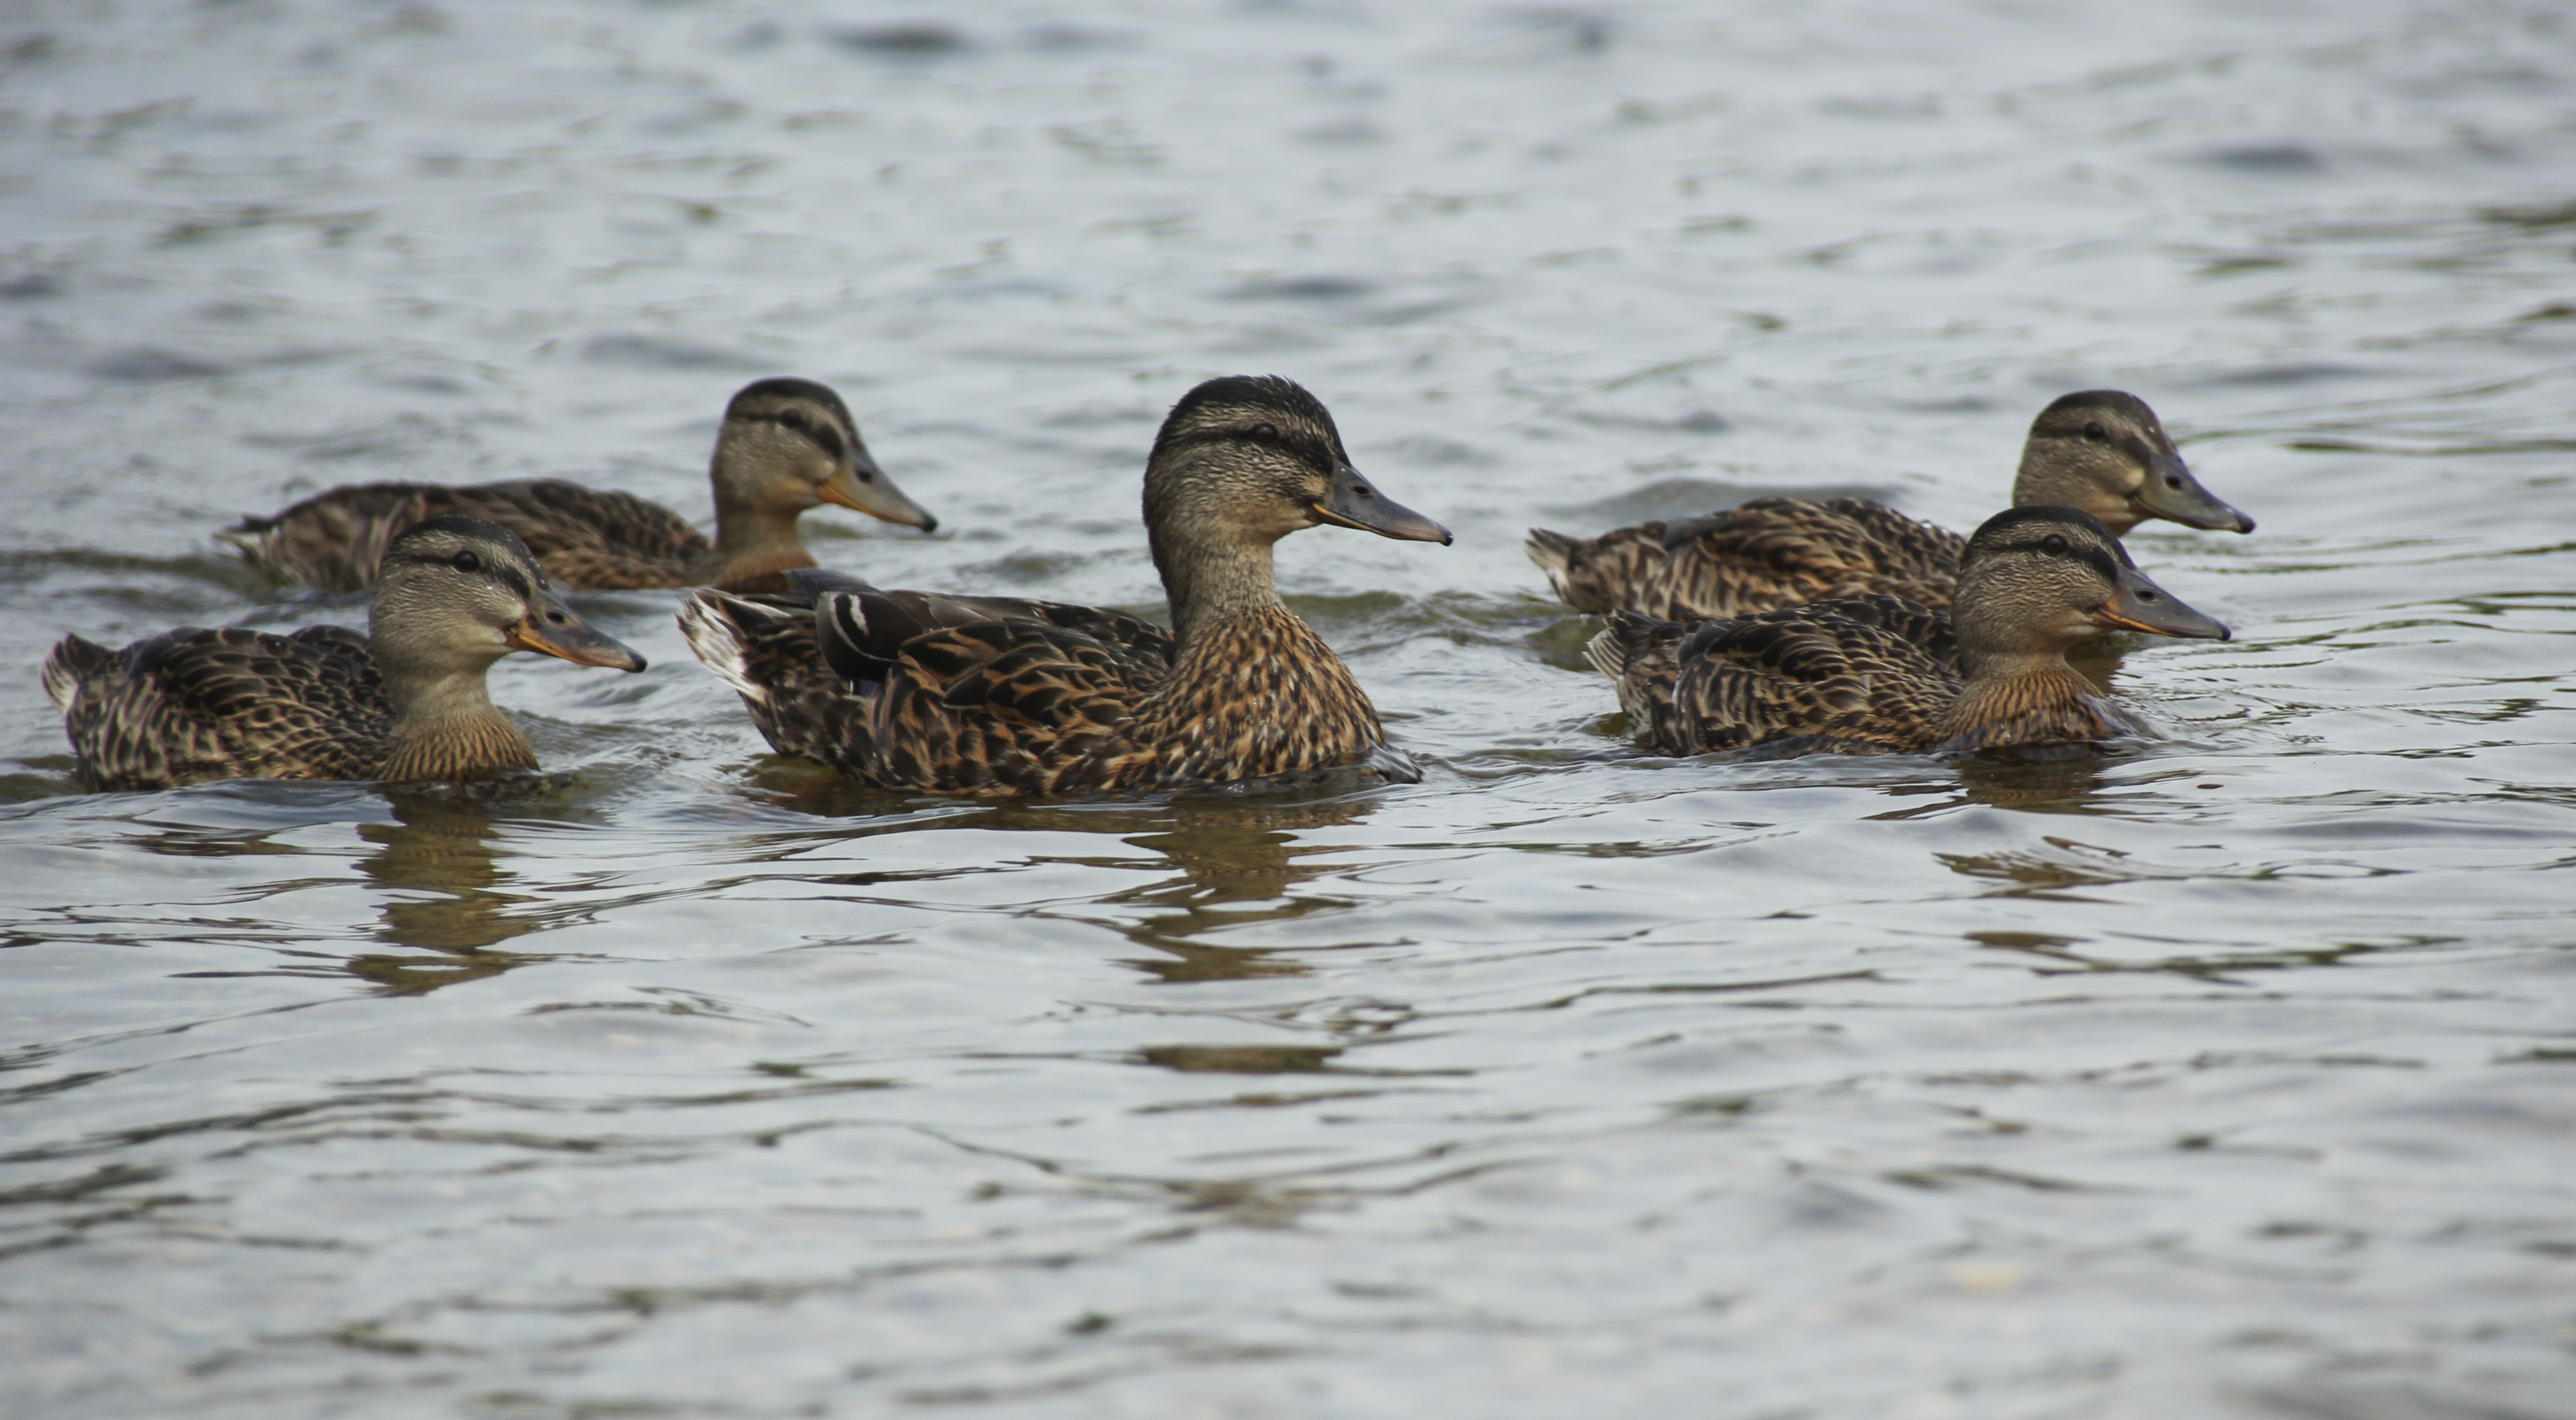
bird, wing, lake, female, wildlife, swim, beak, brown, fowl, fauna, duck, vertebrate, ducks, waterfowl, waterbird, water bird, mallard, wildfowl, shorebird, mallards, ducks geese and swans, seaduck